Ulysses (poem)

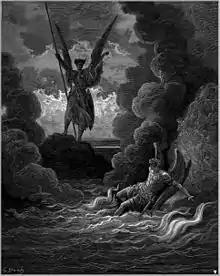
"Satan rises from the burning lake" (1866) by Gustave Doré; a critical interpretation of the poem compares Ulysses' final sentiments with Satan's "courage never to submit or yield" in John Milton's "Paradise Lost".

The last movement of "Ulysses", which is among the most familiar passages in English poetry of the period, presents decisive evidence of the influence of Dante. Ulysses turns his attention from himself and his kingdom and speaks of ports, seas, and his mariners. The strains of discontent and weakness in old age remain throughout the poem, but Tennyson finally leaves Ulysses "To strive, to seek, to find, and not to yield" (70), recalling the Dantesque damnable desire for knowledge beyond all bounds. The words of Dante's character as he exhorts his men to the journey find parallel in those of Tennyson's Ulysses, who calls his men to join him on one last voyage. Quoting Dante's Ulisse: